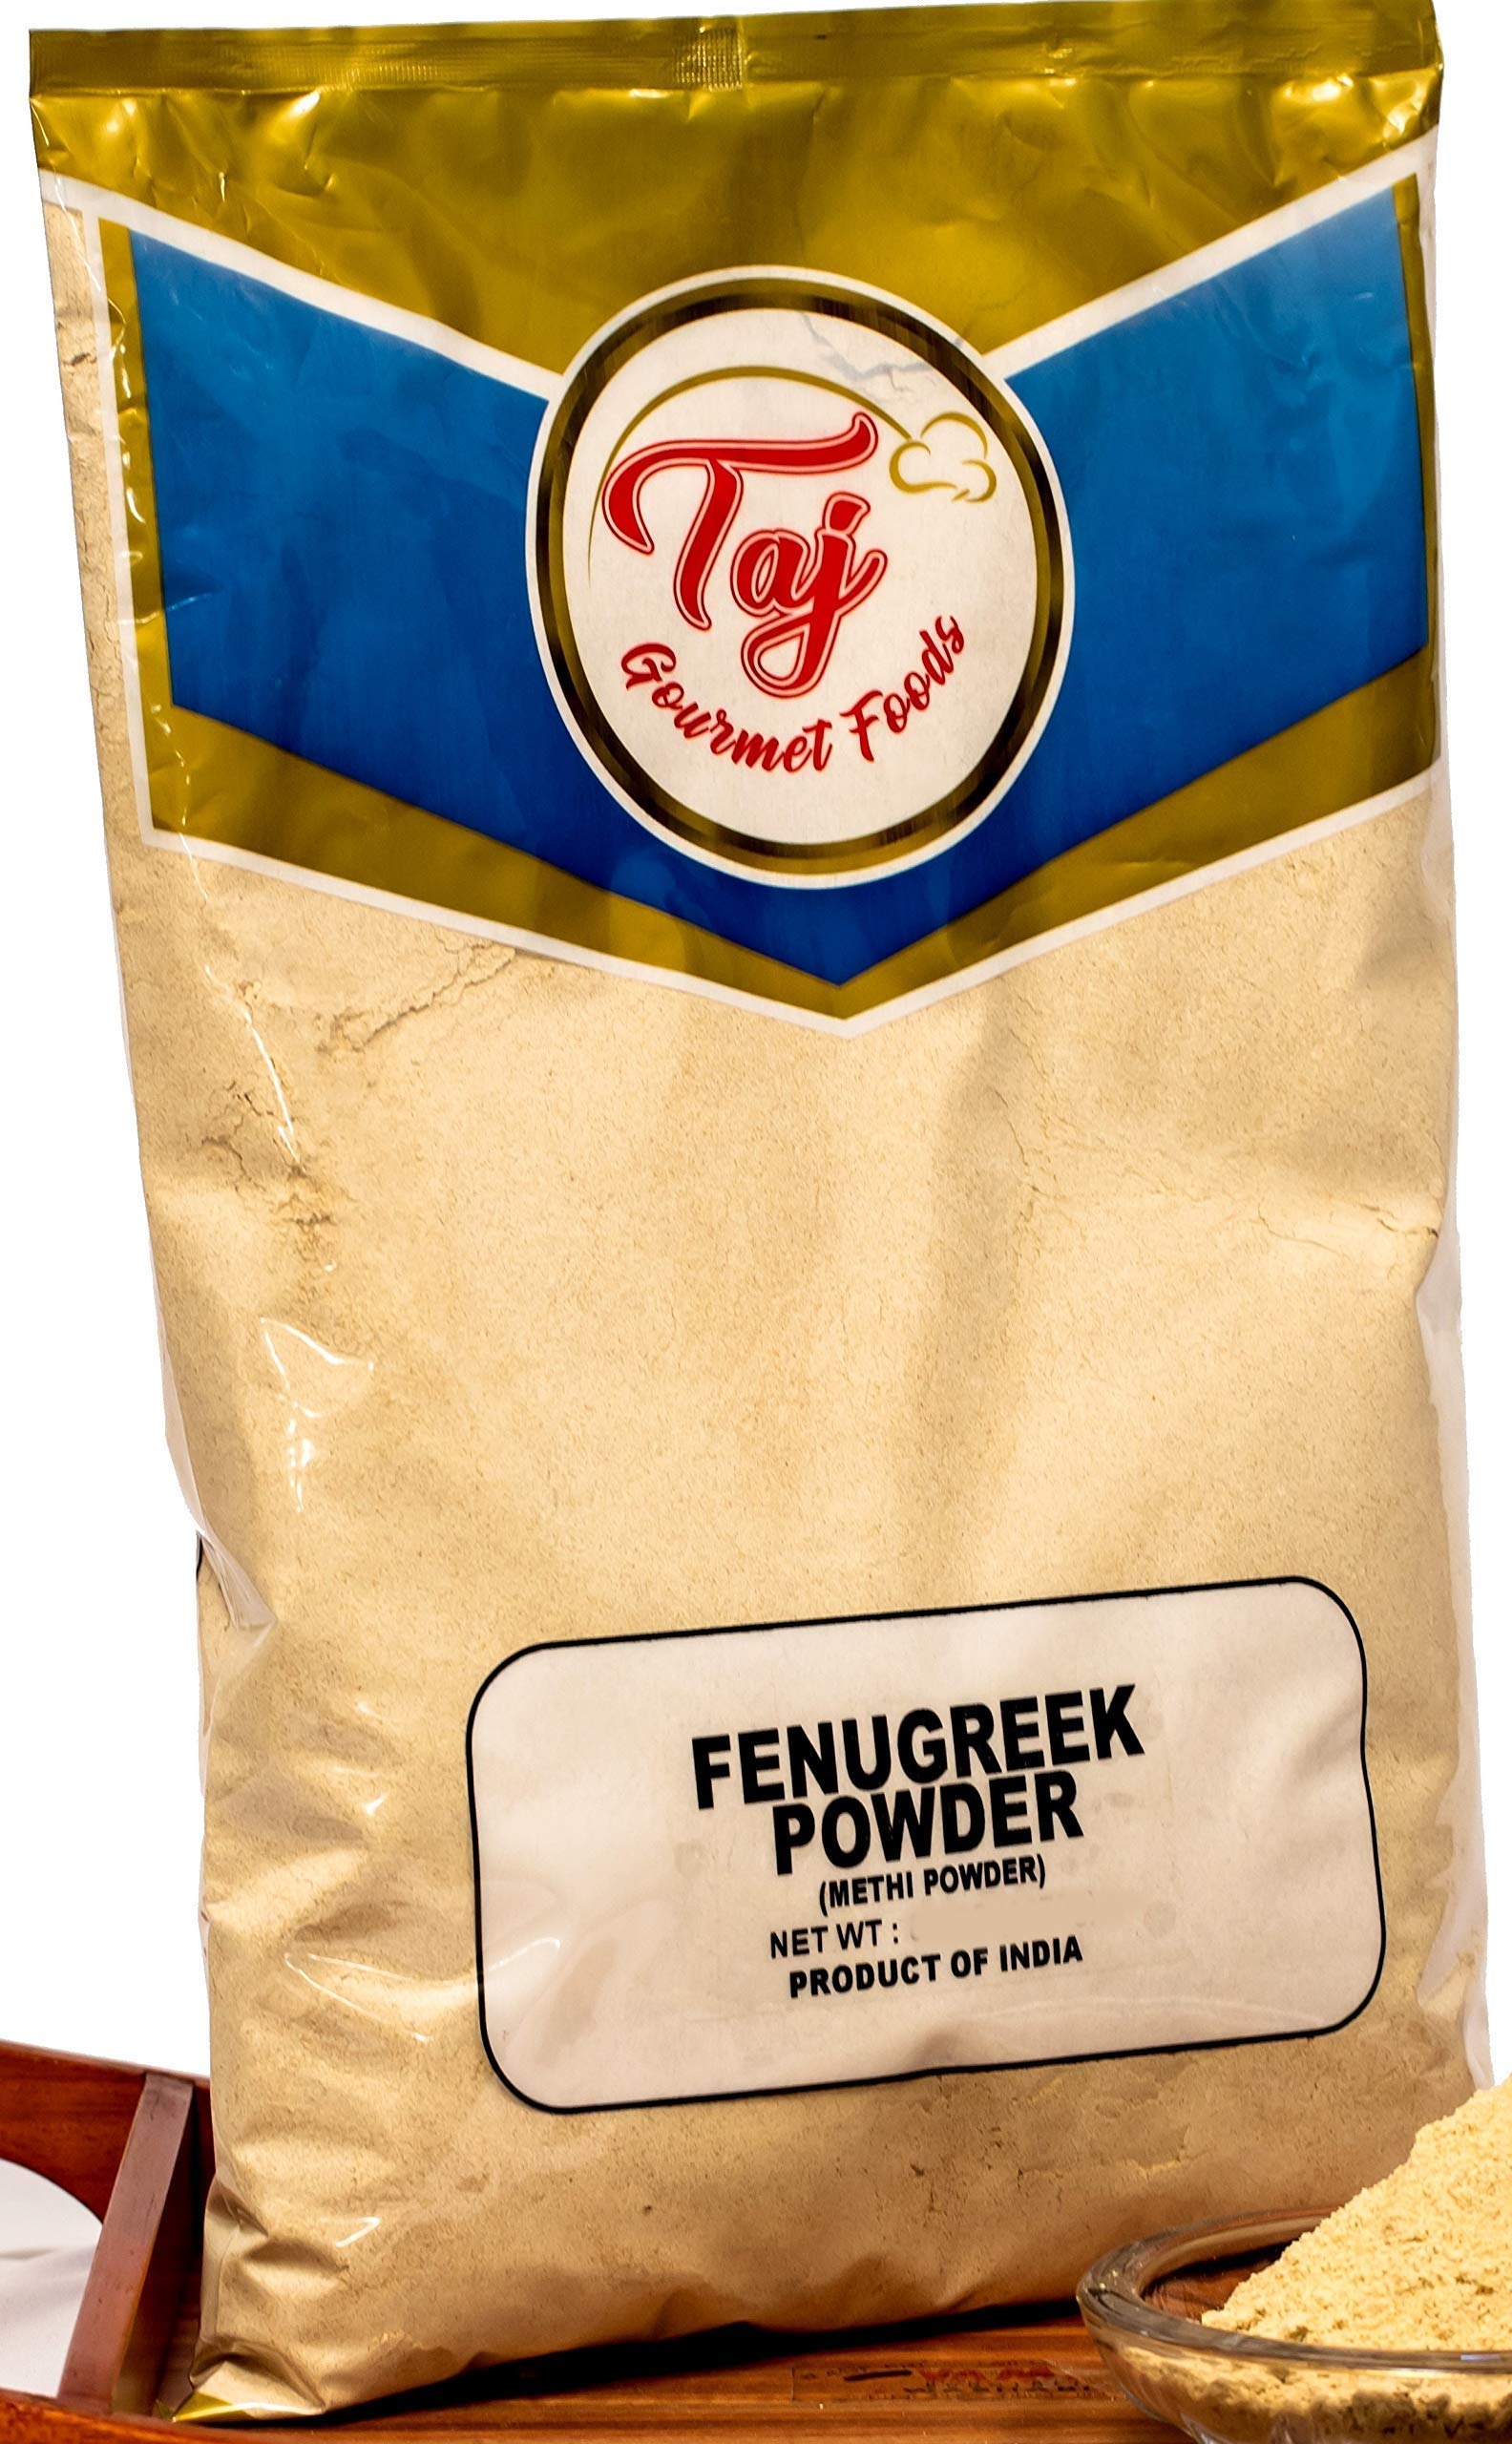
Item Name: TAJ Premium Indian Methi Powder, Fenugreek Powder, (14 Ounce)
Bullet Point 1: Fenugreek Powder is an essential part of Indian cuisine. Used to flavor both vegetarian and non-vegetarian dishes, this spice adds a unique taste that can't be found in any other ingredient.
Bullet Point 2: Give your dishes a unique kick of flavor with Whole Fenugreek Seeds! This ingredient, originally from India, has a bitter and sweet flavor that is used in soups, dals, bean and vegetable dishes, and fish and seafood dishes. Enjoy its powerful taste ranging from bitter to sharp similar to sweet celery.
Bullet Point 3: For those new to Fenugreek Powder, it should be noted that the spice has a bitter taste, though it is less bitter than Neem.
Bullet Point 4: Whole Fenugreek Seeds, originating from India, make a great addition to a meal due to their bitter and sweet flavor. The powerful taste can range from bitter to sharp, similar to the taste of sweet celery. The seeds are used in soups, dals, bean and vegetable dishes as well as fish and seafood dishes.
Bullet Point 5: We are proud to offer our organic fenugreek product, a combination of premium quality, all-natural Methi leaves and Indian spices. Our product contains no preservatives and we stand behind the quality and satisfaction it provides.
Product Description: TAJ Gourmet Foods provides the best of quality. We stand behind our product when it comes to quality and satisfaction.
Value: 14.0
Unit: Ounce

Price: 8.99